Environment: lab
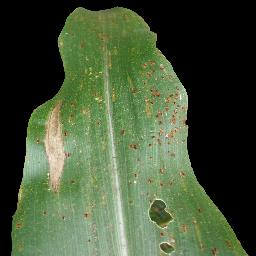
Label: common_rust